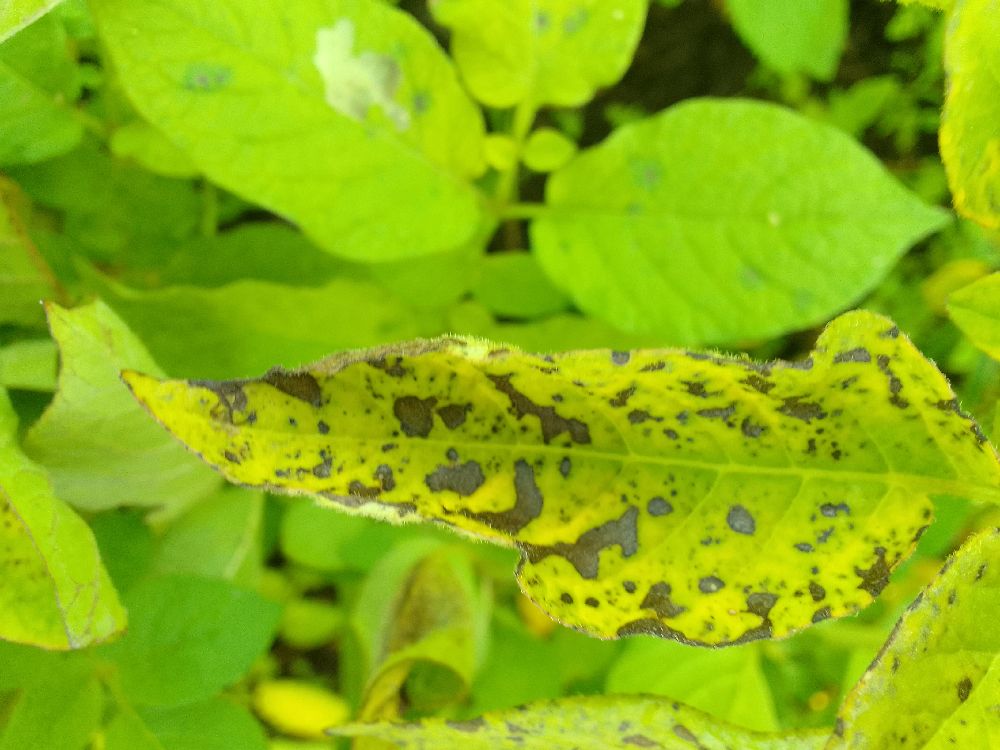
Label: Early blight